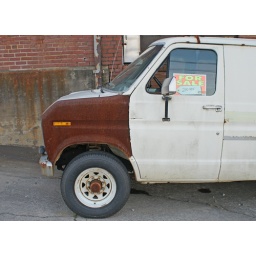
I like how the rust in this old truck matches the rust traveling down the wall behind it (Durham, NC 2009)